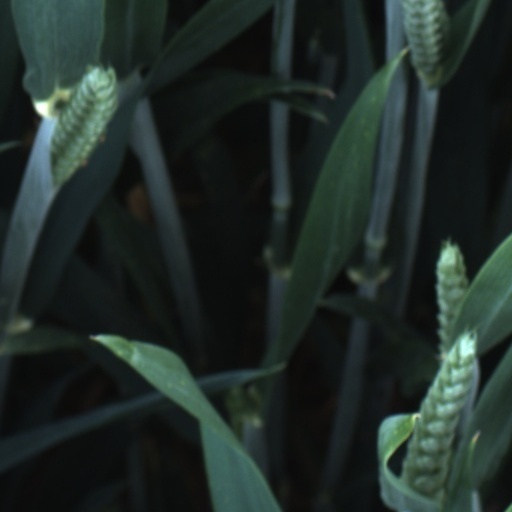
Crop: wheat